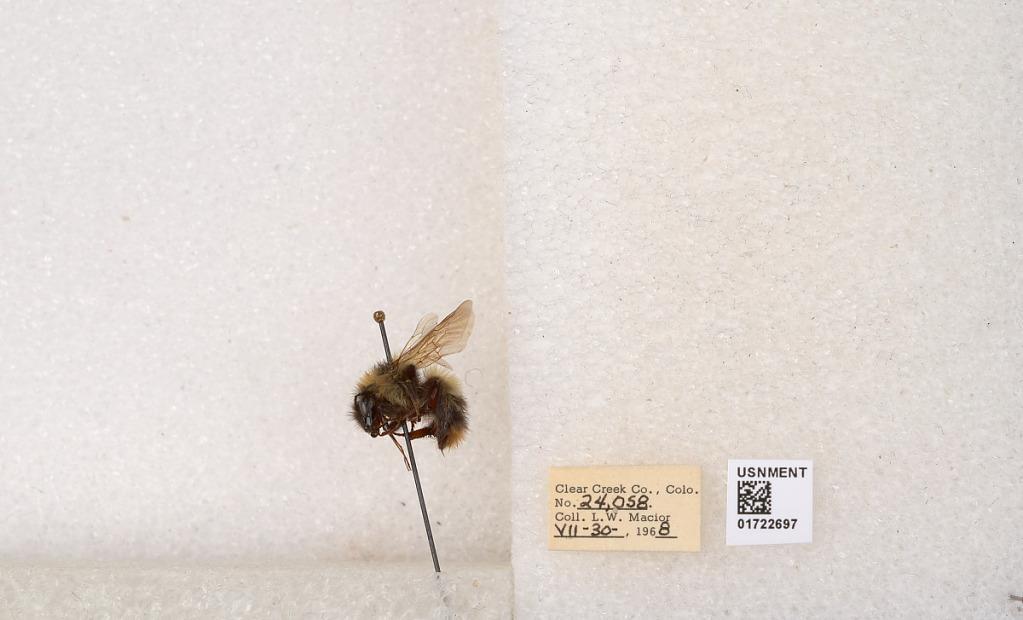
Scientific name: Bombus kirbyellus
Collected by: L. Macior
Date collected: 1968-7-30
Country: United States
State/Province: Colorado
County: Clear Creek
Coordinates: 39.6891, -105.644